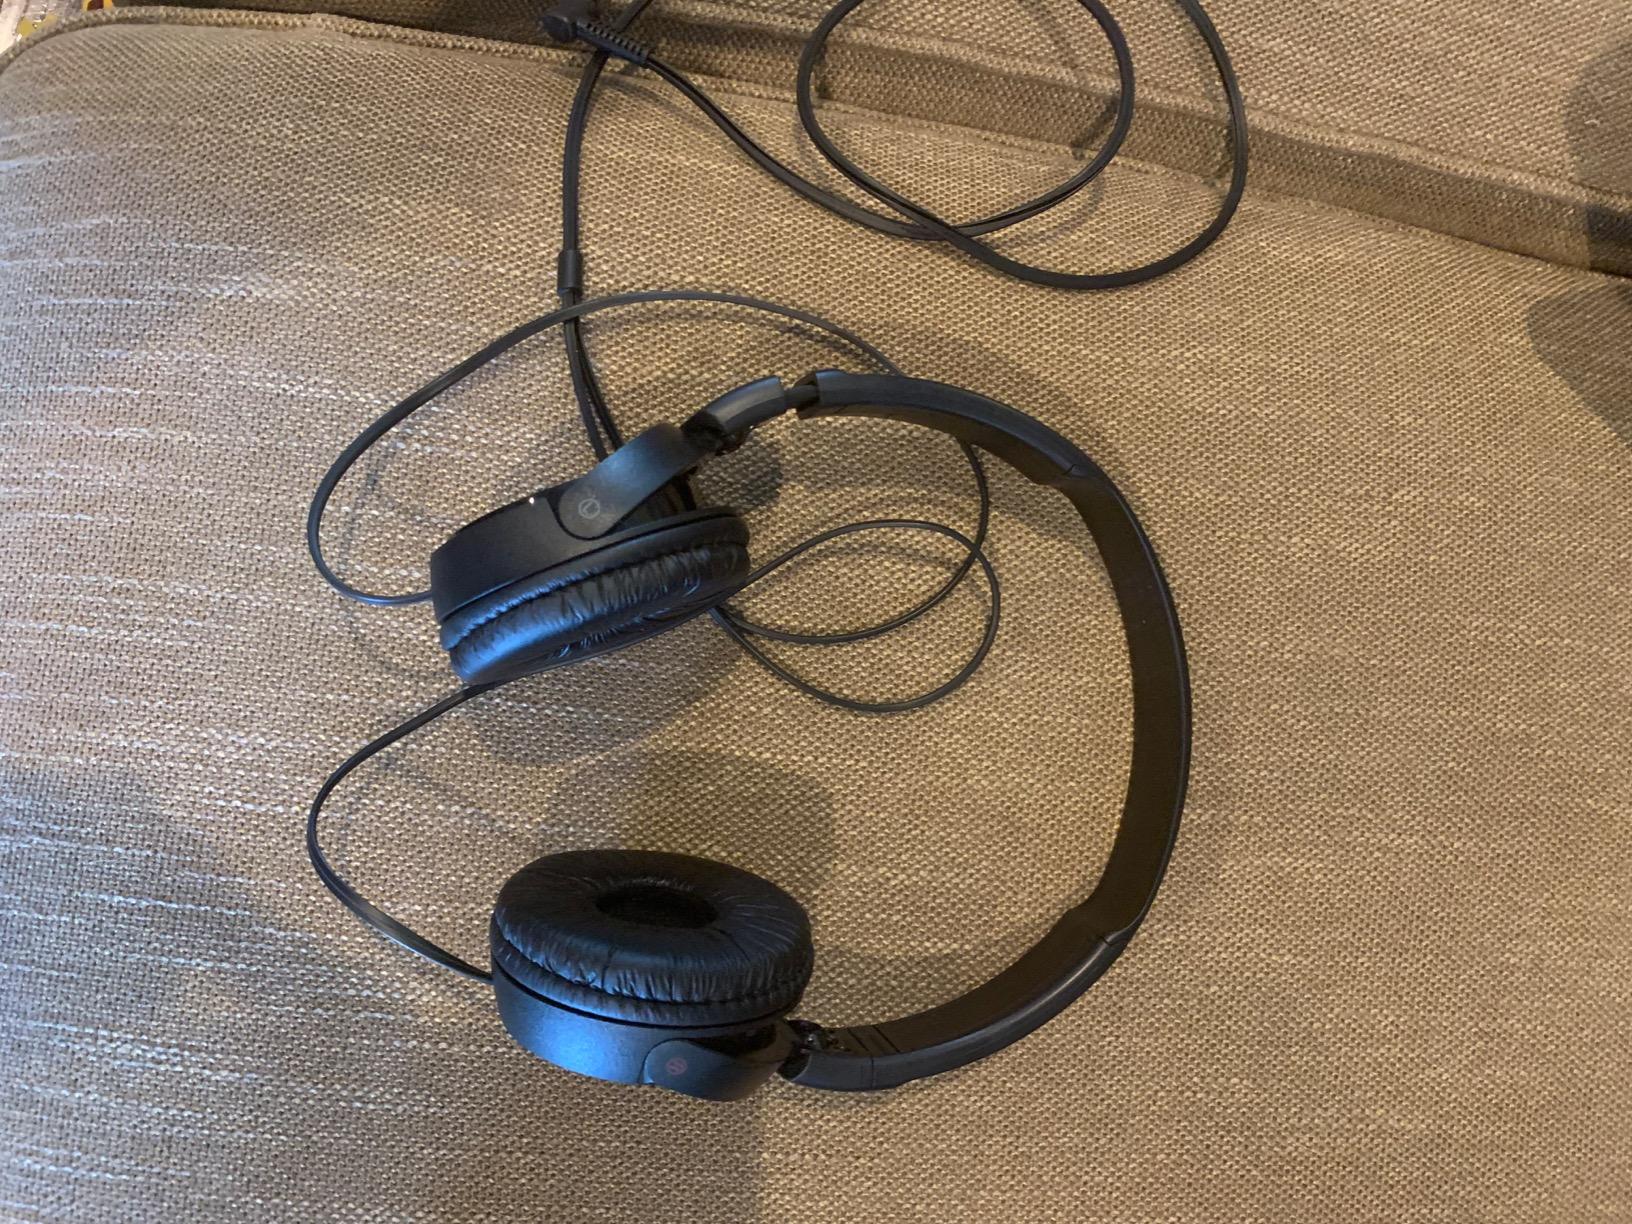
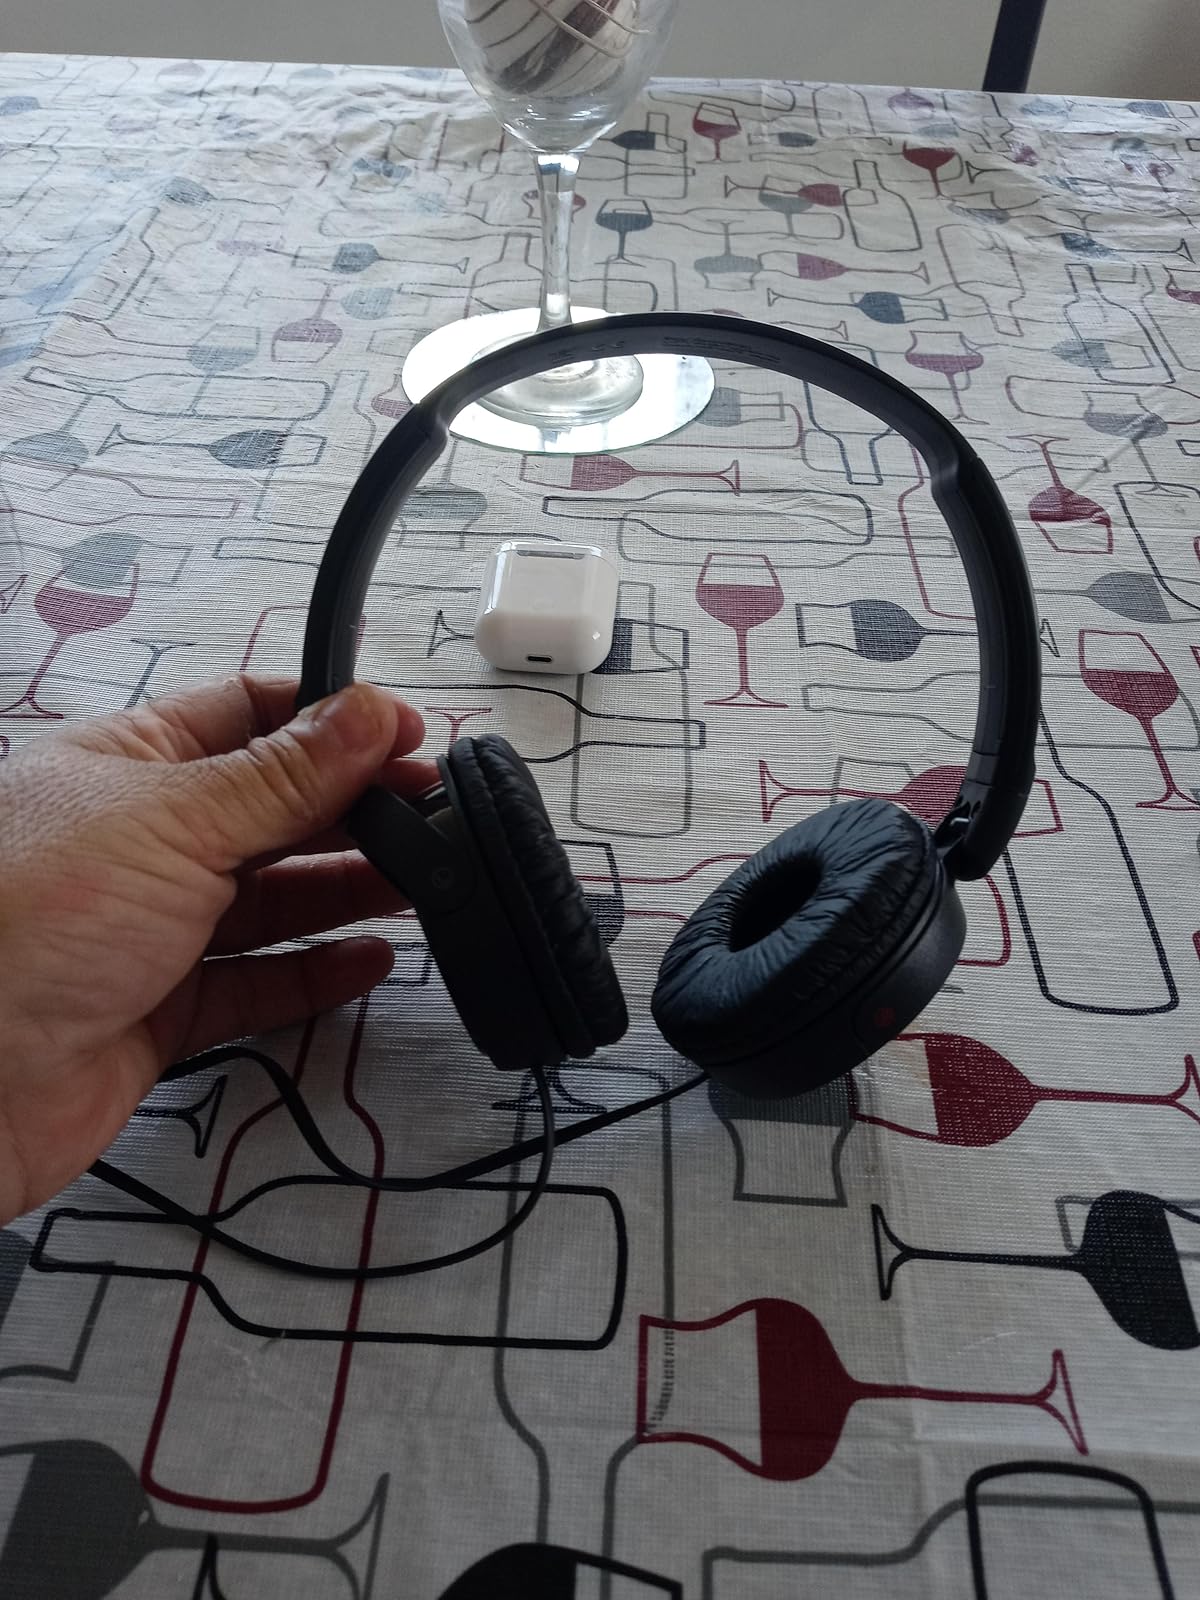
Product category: headphones
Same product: yes